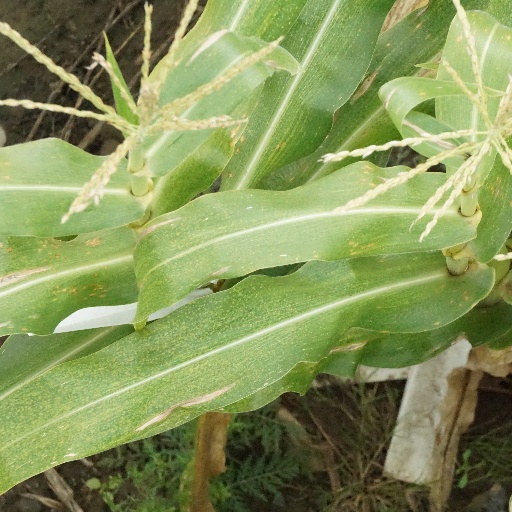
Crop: maize; corn